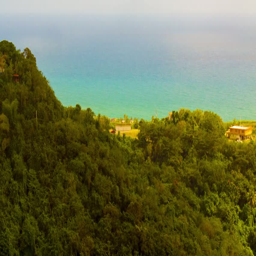
sea from the mountains off the southern coast